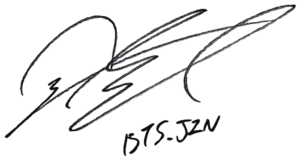
Kim Seok-jin, connu sous son nom de scène Jin est un chanteur, danseur, auteur-compositeur parolier et acteur né le 4 décembre 1992 à Gwacheon, en Corée du Sud. Il est le membre le plus âgé du boys band sud-coréen BTS dont il est le « visuel » et chanteur.